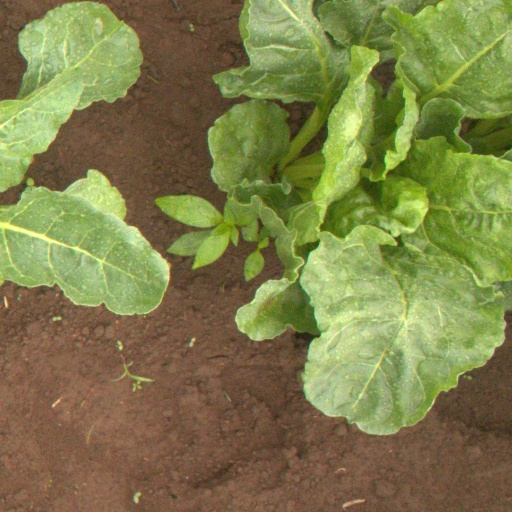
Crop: sugar beet